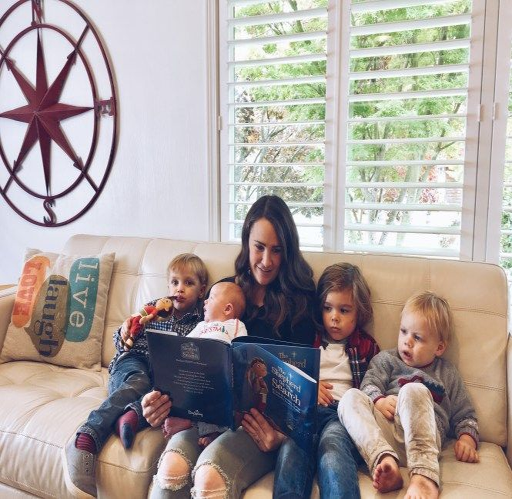
i am a sucker for traditions and i immediately knew this was something that could really stick with my family .